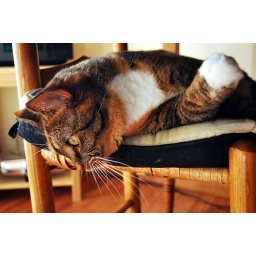
On the dining room chair by the patio door. Taken by Ron.